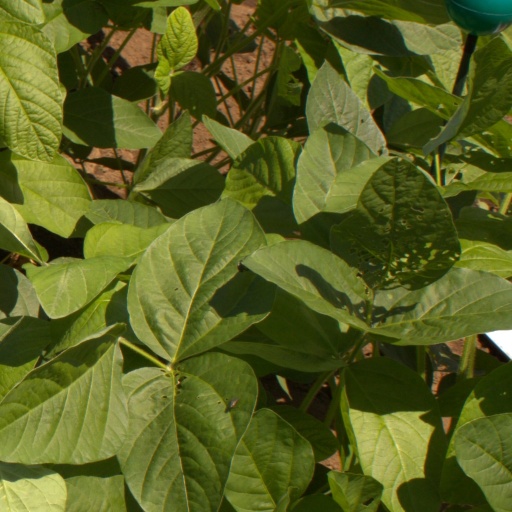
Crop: soybean